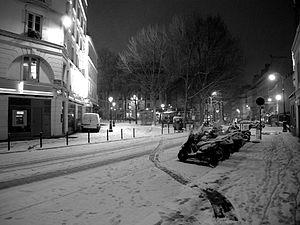
Place des Abbesses depuis la rue des Abbesses, Paris XVIIIe, France
La place des Abbesses est située sur la butte Montmartre, dans le quartier de Clignancourt du 18ᵉ arrondissement de Paris.